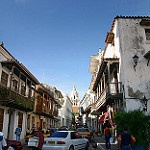
Scene: Outdoor